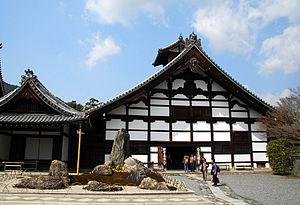
Arashiyama est un lieu-dit du nord de l'arrondissement Nishikyō et du sud de l'arrondissement Ukyō, à l'ouest de Kyoto, au pied du mont Arashi dont il porte le nom.
Le Tenryū-ji est un temple bouddhiste zen relevant de l'école Rinzai. Fondé en 1345 par le shogun Takauji Ashikaga et le moine Musō Soseki, c'est le temple principal de la branche Rinzai Tenryū-ji et le premier des gozan de Kyōto.